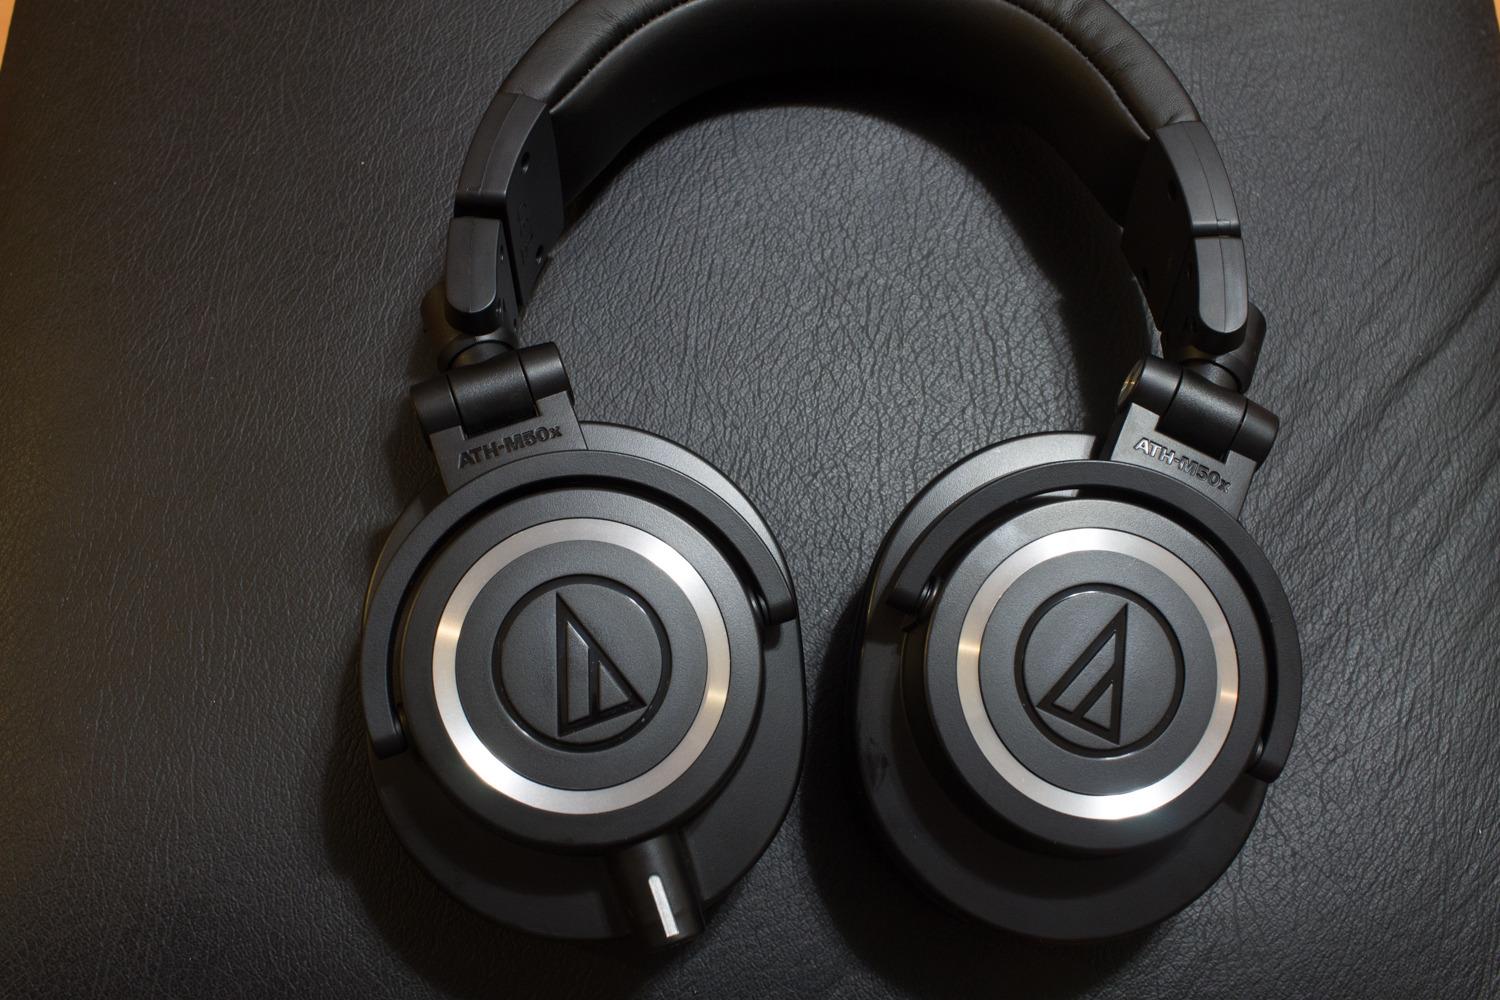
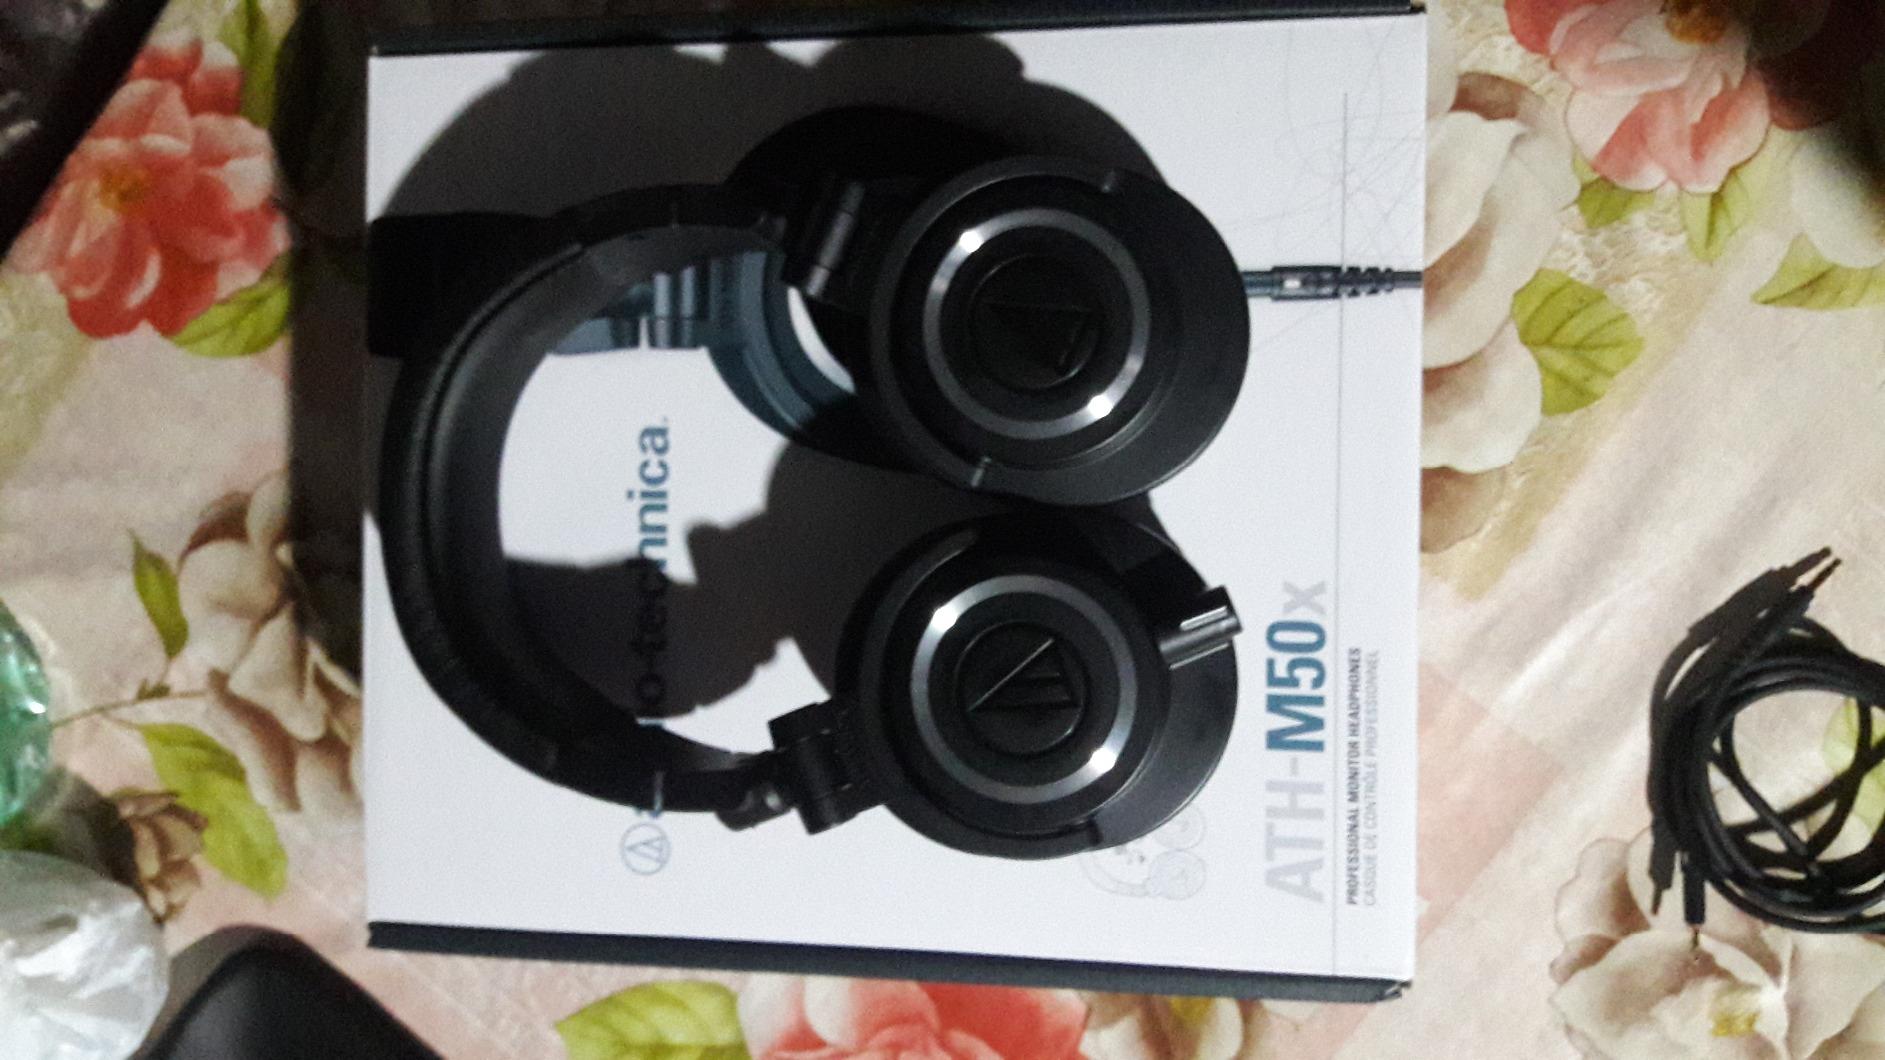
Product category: headphones
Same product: yes